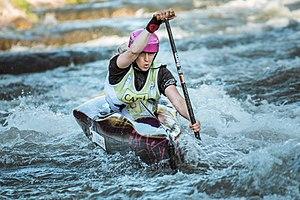
Sabrina Barm durant le championnat du monde 2019 de canoë de descente à La Seu d'Urgell, Espagne.